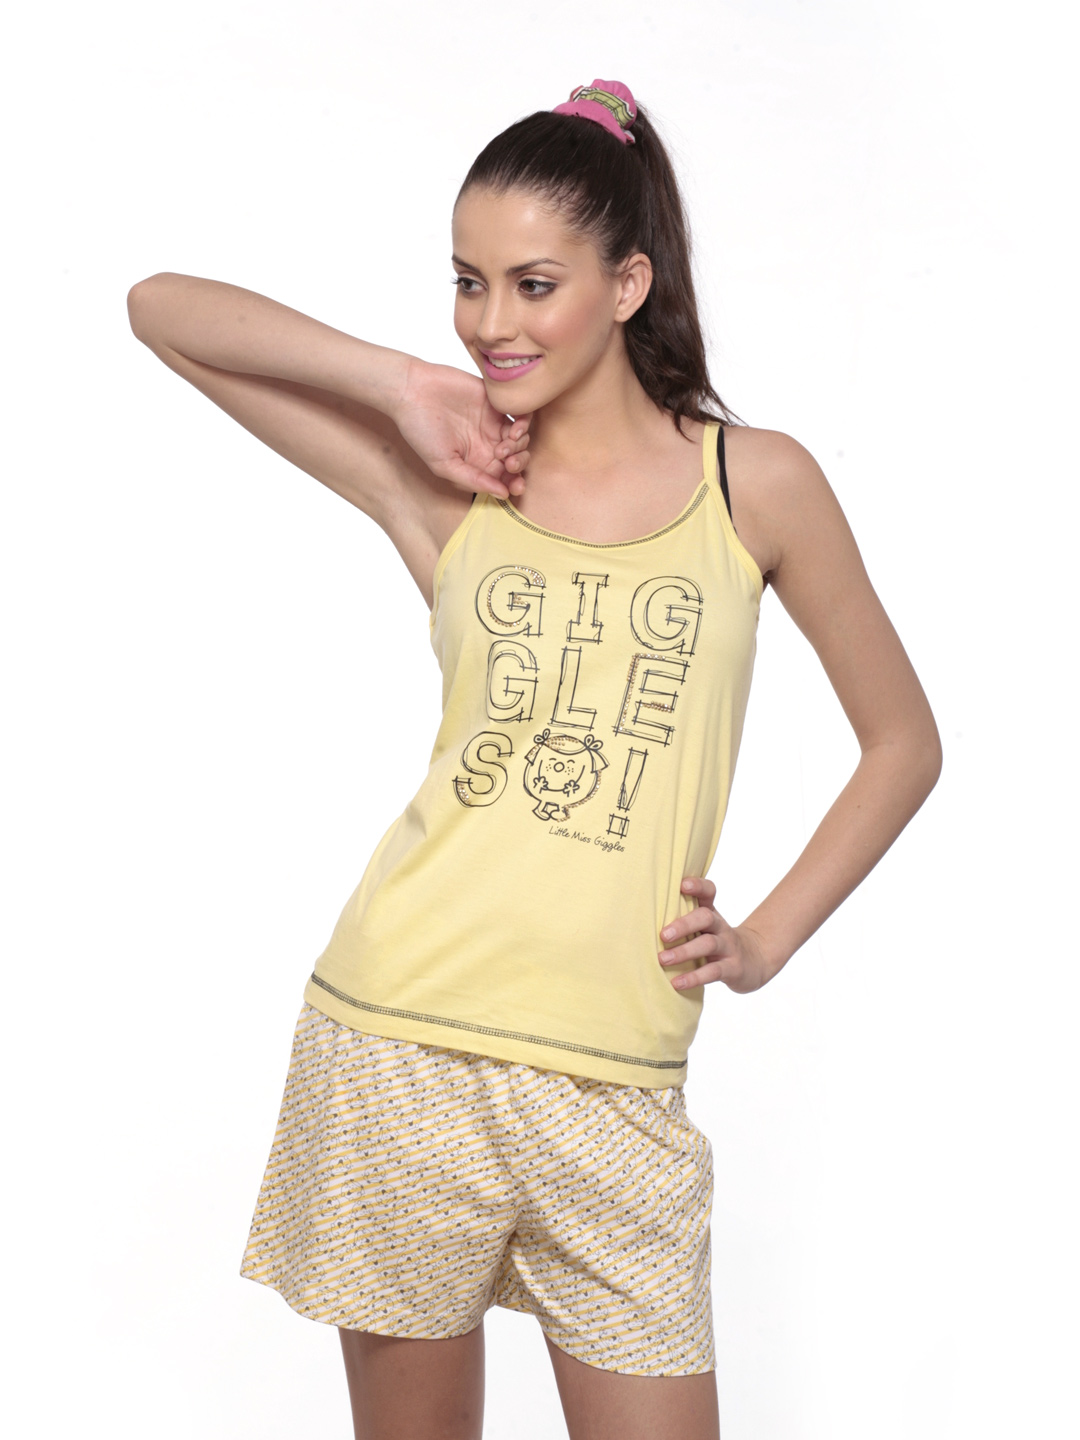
Little Miss Intimates Yellow Pyjama Set
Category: Apparel / Loungewear and Nightwear / Night suits
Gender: Women
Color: Yellow
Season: Summer 2012
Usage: Casual